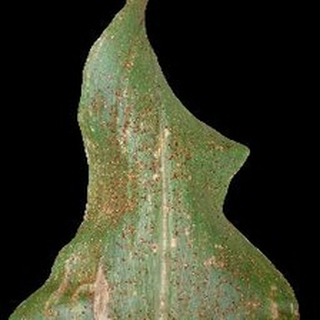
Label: corn_common_rust